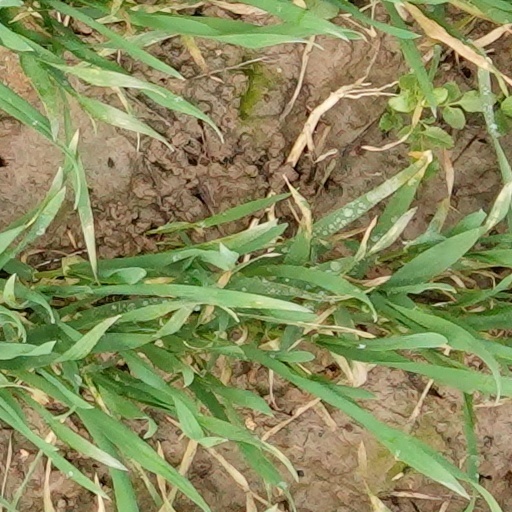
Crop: wheat